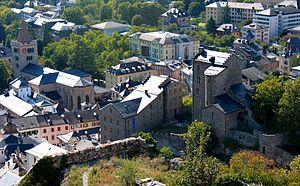
Suisse, canton du Valais, Sion, Château de la Majorie